Shapwick Manor

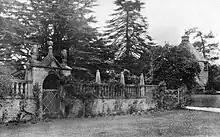
Garden Screen, ca 1910

Shapwick Manor is a two-storey stone building that has an asymmetrical frontage, formerly with a glazed veranda supported on iron columns to one side of the building.